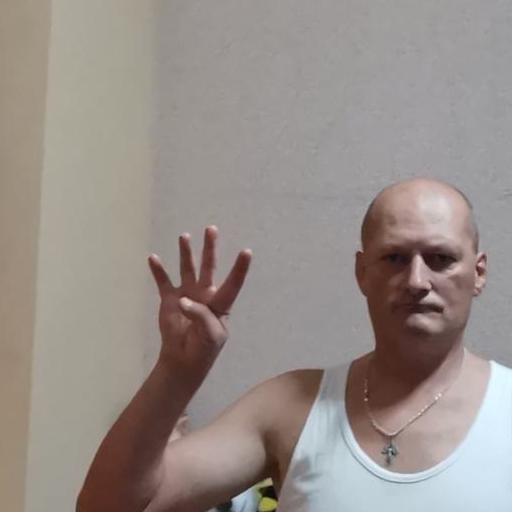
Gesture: four